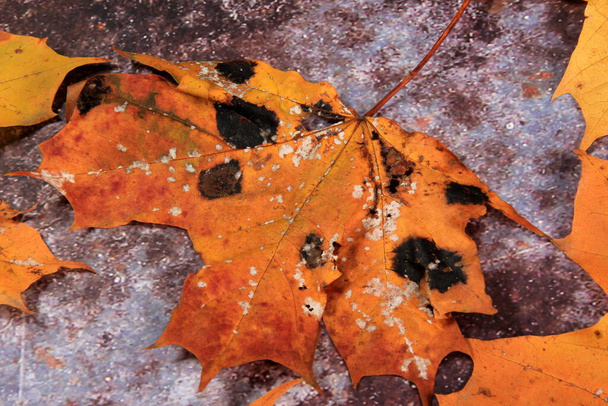
Plant: Maple
Disease: maple tar spot